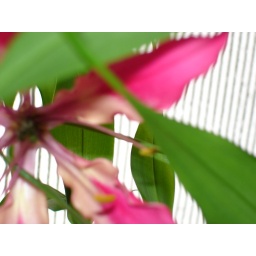
I thought this looked fake, but it isn't, I took this in the butterfly house at the Hortus